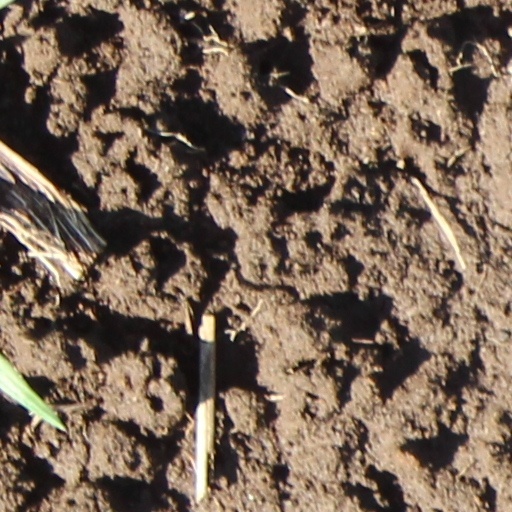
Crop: wheat